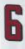
Number: 6